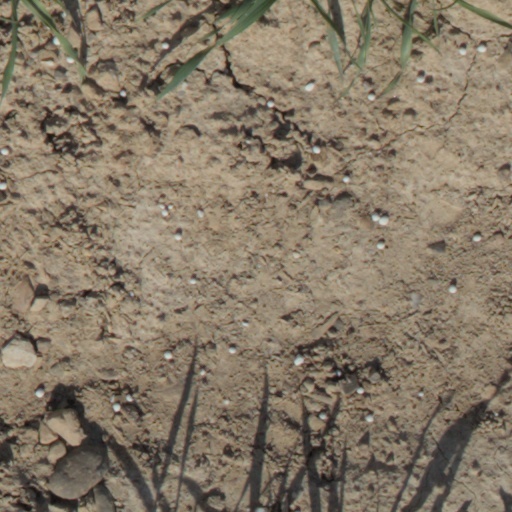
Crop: wheat